Jim Russell (racing driver)

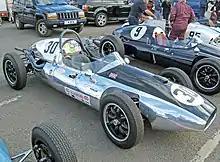
Ex-Jim Russell Cooper T45 at Donington in 2007

Herbert James Russell (28 May 1920 – 30 March 2019), better known as Jim Russell, was an English racing driver, garage owner and founder of the Jim Russell Racing Driver School.